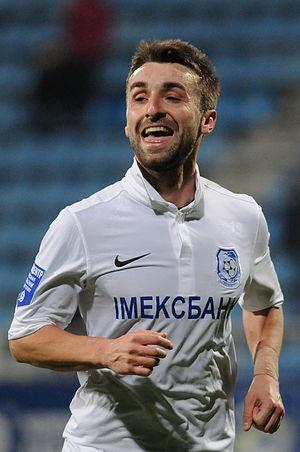
Elis Bakaj est un footballeur international albanais, né le 25 juin 1987 à Tirana. Il évolue au poste de milieu offensif.